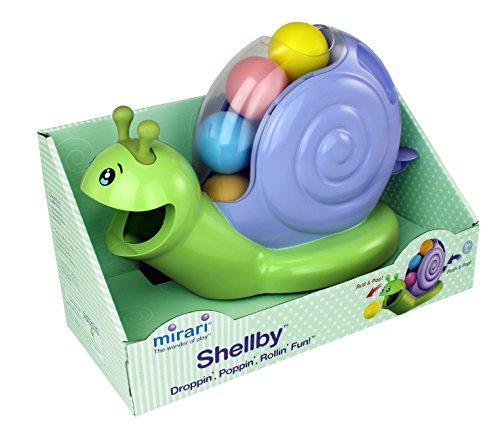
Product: Mirari Shellby -- Droppin', Poppin', Rollin' Fun Ball Toy
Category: Toys & Games | Novelty & Gag Toys
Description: Shellby has wheels for fun snail push play.
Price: $17.94
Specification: ProductDimensions:10.5x5x11.5inches|ItemWeight:0.8ounces|ShippingWeight:1.46pounds(Viewshippingratesandpolicies)|DomesticShipping:ItemcanbeshippedwithinU.S.|InternationalShipping:ThisitemcanbeshippedtoselectcountriesoutsideoftheU.S.LearnMore|ASIN:B076Q7SM6V|Itemmodelnumber:7956|Manufacturerrecommendedage:12month-3years